Cannibalism in Europe

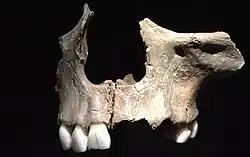

In Gough's Cave, England, remains of human bones and skulls, around 14,700 years old, suggest that cannibalism took place amongst the people living in or visiting the cave, and that they may have used human skulls as drinking vessels. The Magdalenian culture appears to have extensively practised cannibalism, with human remains showing clear evidence of such a treatment found in more than a dozen sites spanning from western to eastern Europe. One suggested explanation is that the dead were eaten in peaceful funerary rituals.